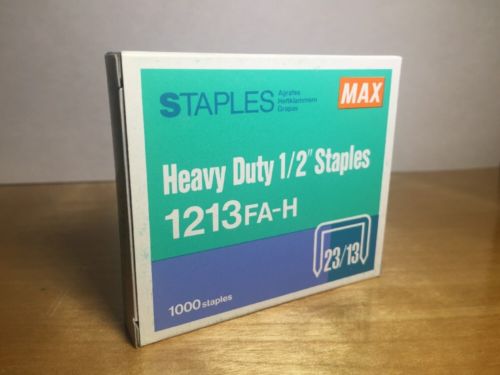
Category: stapler